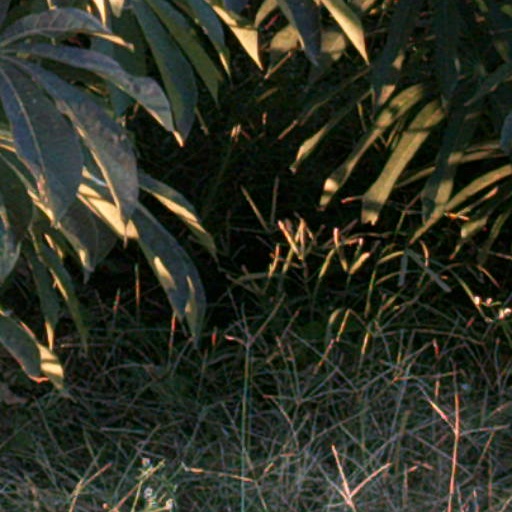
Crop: cassava